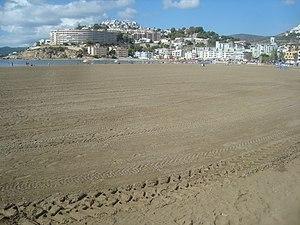
South Beach (Peñíscola) Español: Playa Sur (Peñíscola) This is a a photo of a beach in the Land of Valencia, Spain, with id: PL-1468